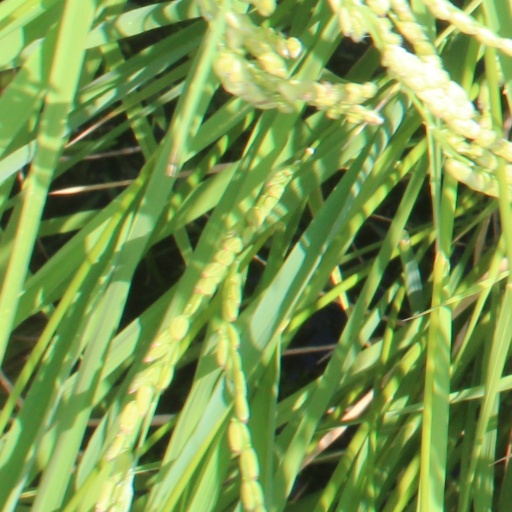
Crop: rice